Arrhythmogenic cardiomyopathy

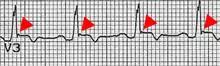
The epsilon wave (marked by red triangle), seen in ARVD.

The epsilon wave is found in about 50% of those with ACM. This is described as a terminal notch in the QRS complex. It is due to slowed intraventricular conduction. The epsilon wave may be seen on a surface EKG; however, it is more commonly seen on signal averaged EKGs.